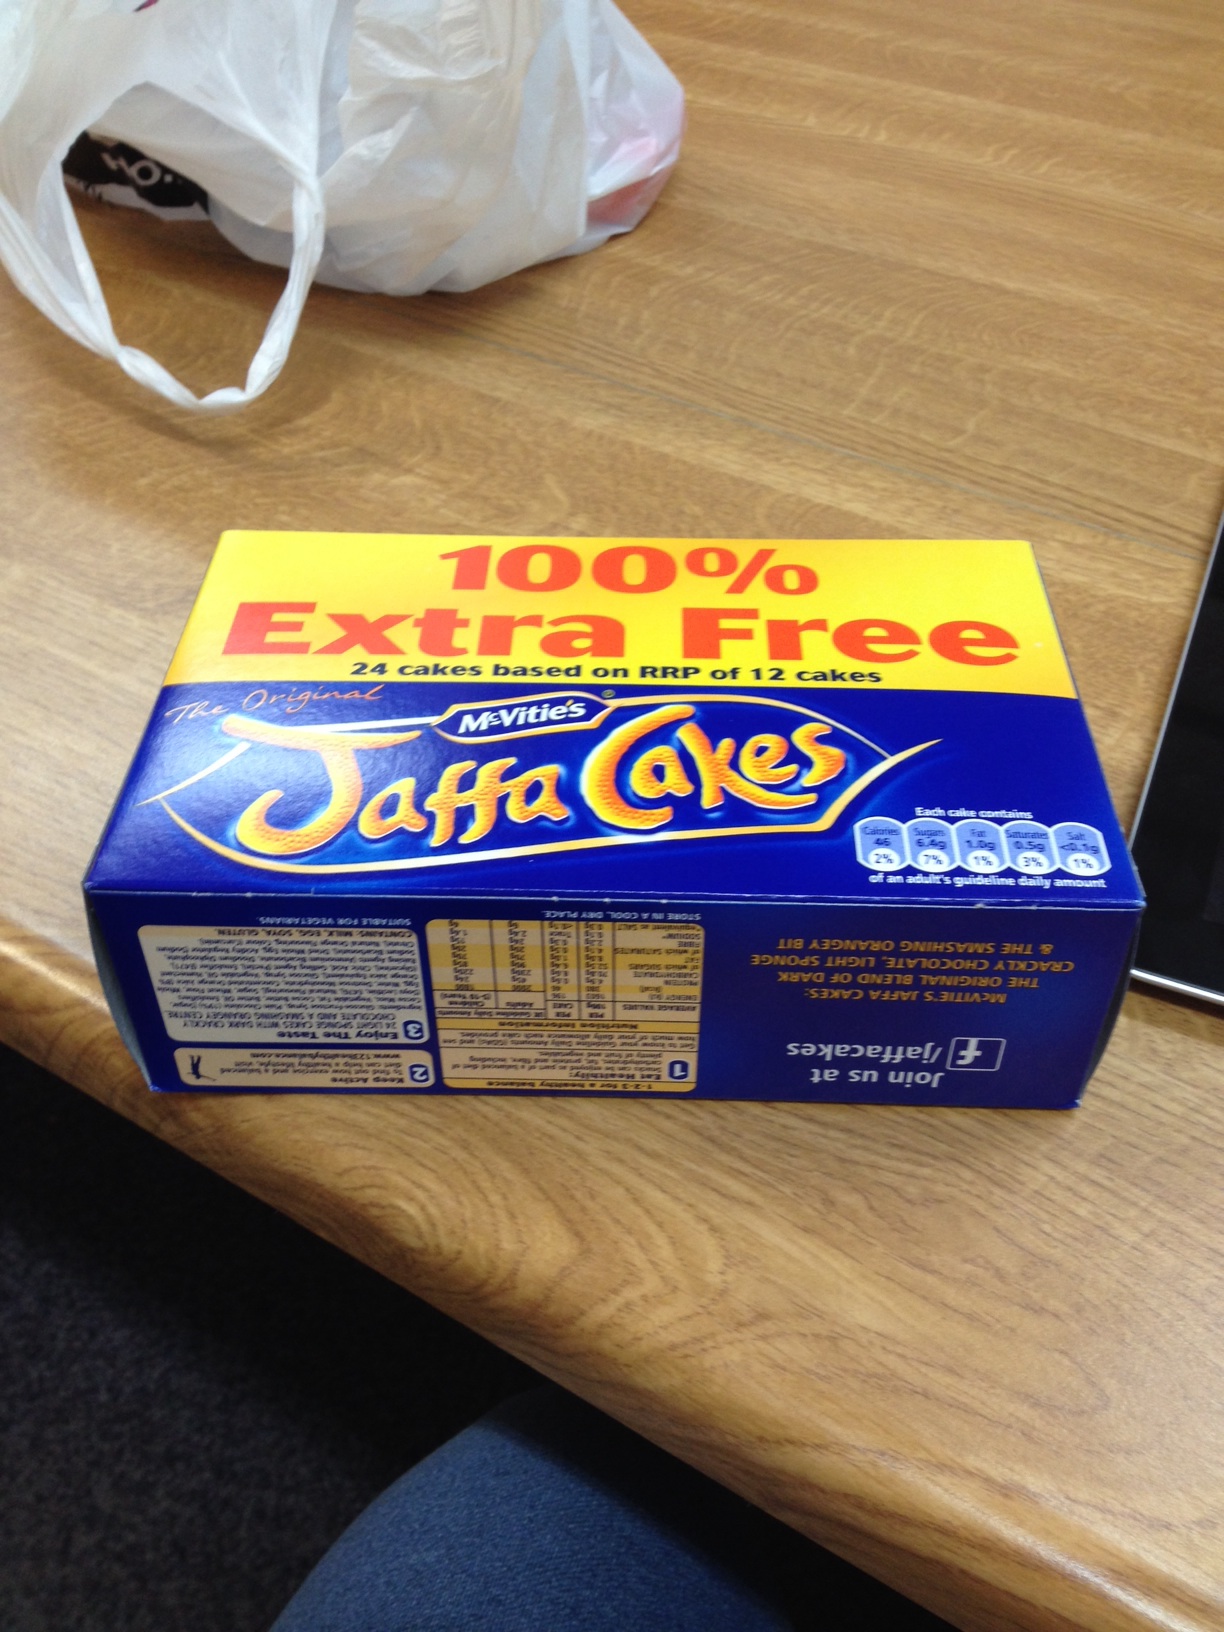Question: What is this?
Answer: jaffa cakes